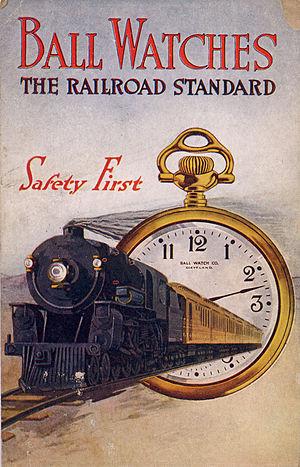
Un chronomètre de chemin de fer est une montre qui respecte les normes édictée aux États-Unis pour obtenir l'accord des compagnies de chemin de fer.